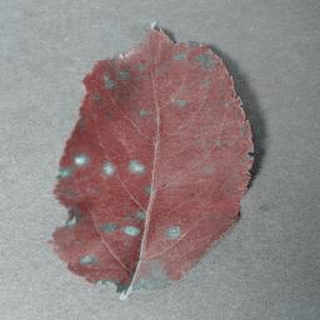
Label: apple_cedar_apple_rust